2009 Greek forest fires

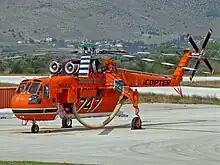
S-64E Erickson Air-Crane helicopter at Ioannina airport, Greece

WWF has called for radical reform of the fire service, which has been weakened, since 1981, by political interference in recruitment and promotion, bureaucratisation, the removal of fire-fighting responsibilities from the forestry service and abolition of the dasokommando, which is a Greek specialised fire-fighting unit. According to Konstantinos Liarikos, environmental programme director of WWF, part of the existing fire service needs to be especially dedicated to forest fire-fighting, and emphasis should be on suppression rather than prevention: the cost of hiring an Erickson Air-Crane Helitanker fire-fighting helicopter is 800,000 euros a season, and is equivalent to the cost of hiring 800 seasonal fire-fighters, which WWF claims would be more effective. In addition, citizen awareness programmes are needed to educated suburban residents about fire prevention and fire-fighting. For example, the connection of electric pumps to swimming pools to help residents to use water for dousing fires. Planting fire-resistant tree species in gardens, such as bay laurel, poplar, acacia and oak, can also help save homes. In 2007, fires spread more slowly in rural areas of the Peloponnese where a farming population kept areas well-managed and clear of grass.